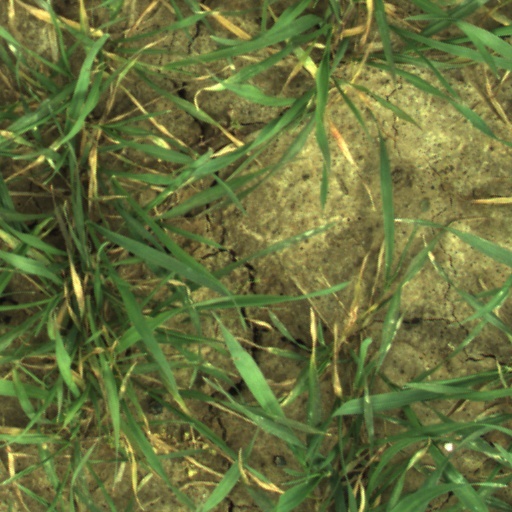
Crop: wheat